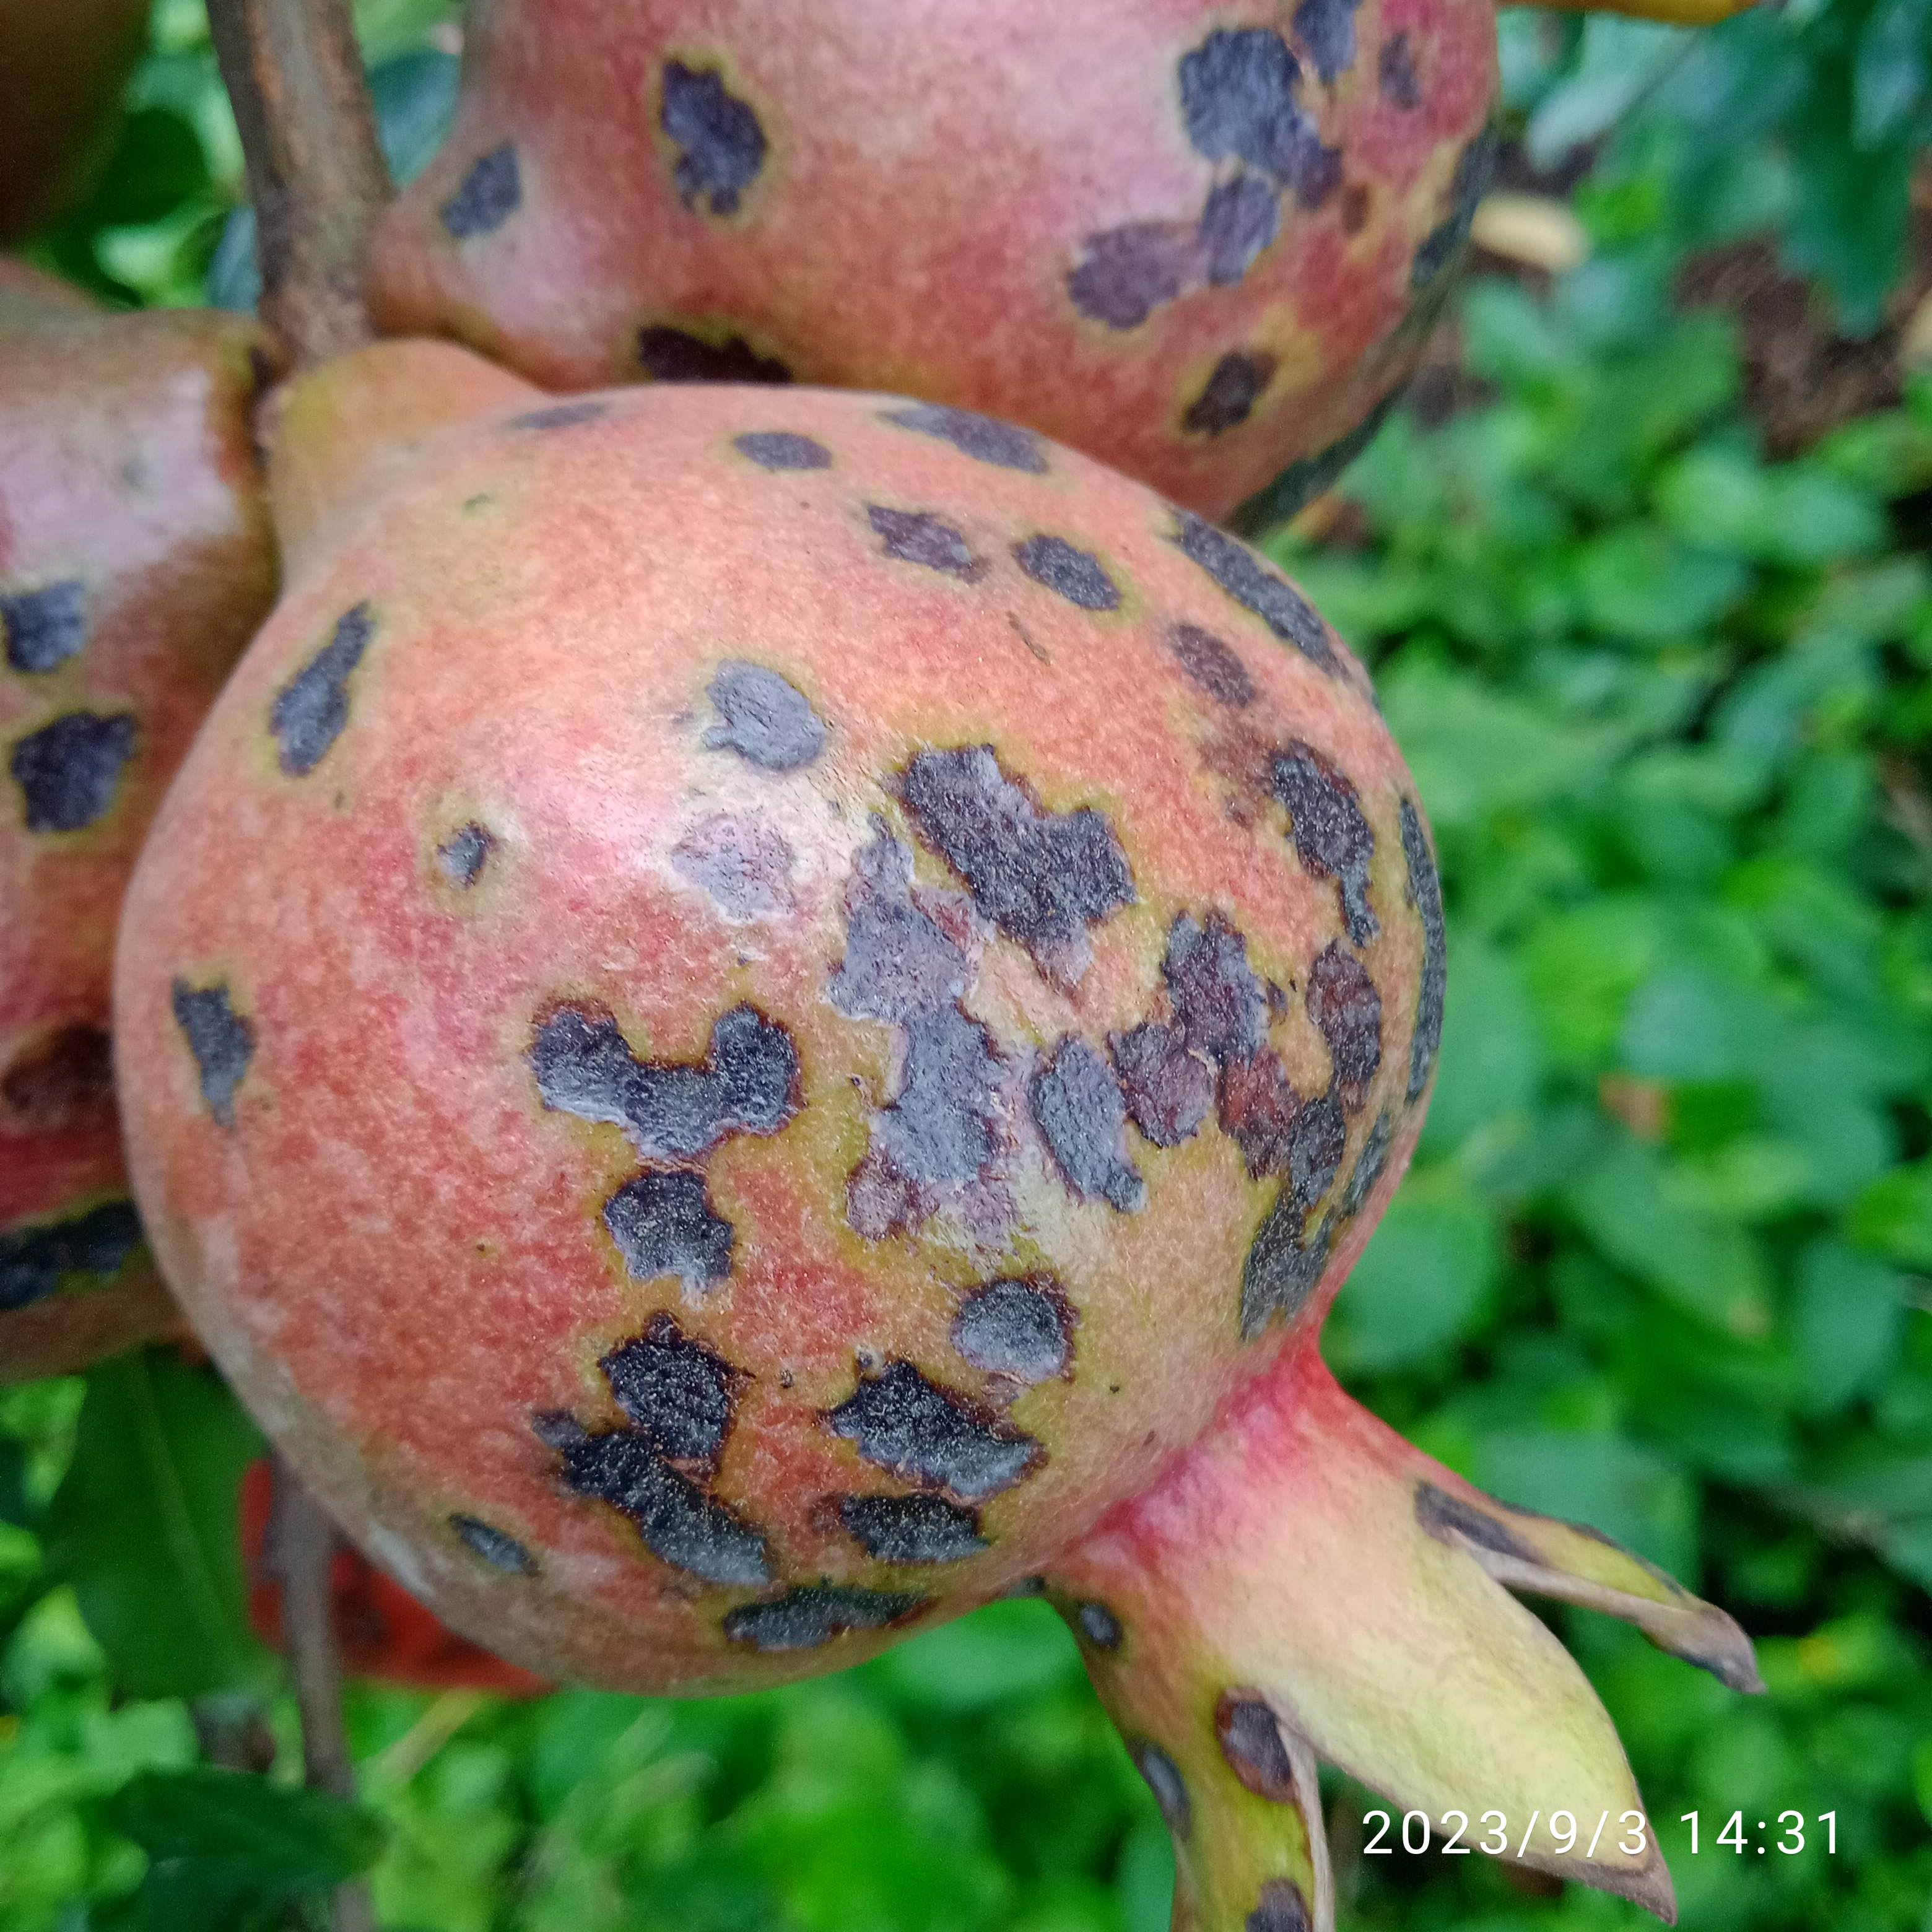
Label: Anthracnose